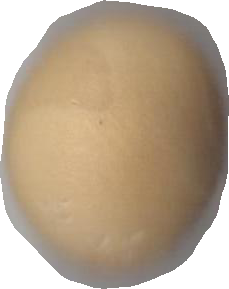
Variety: Grobogan